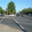
Label: road